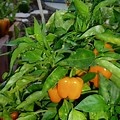
Label: capsicum